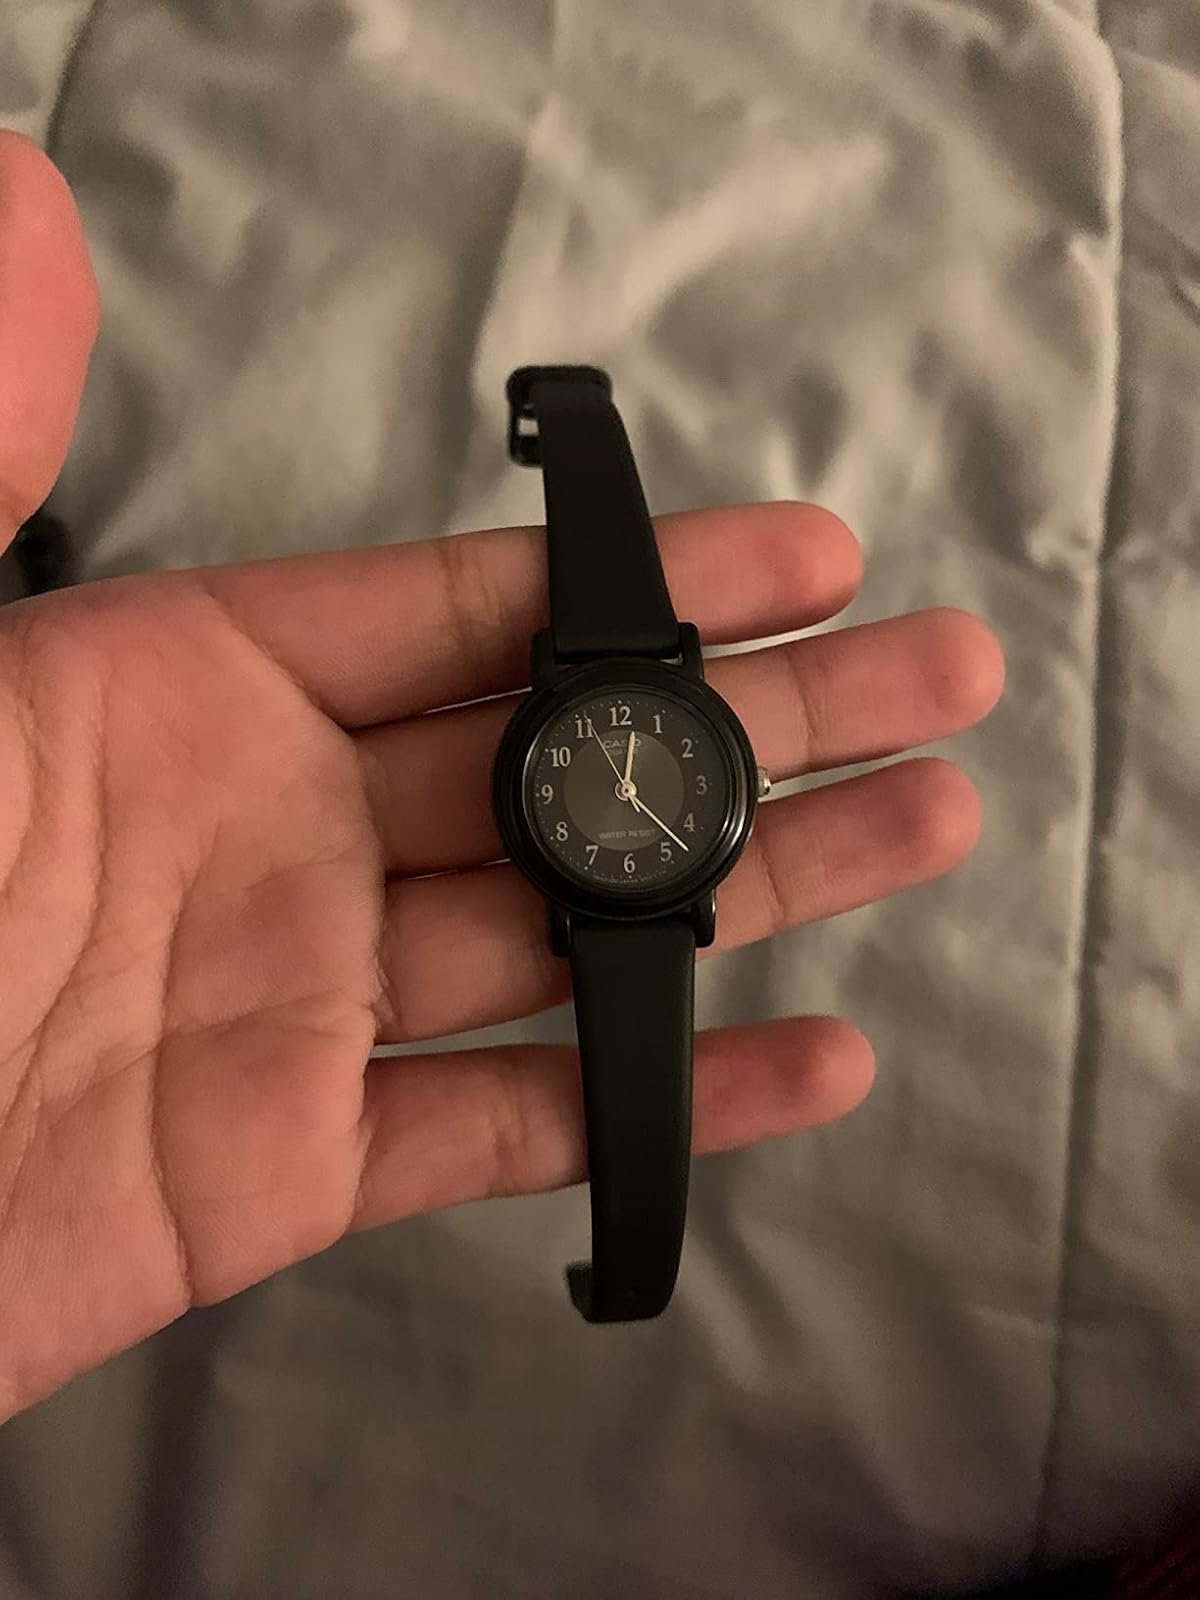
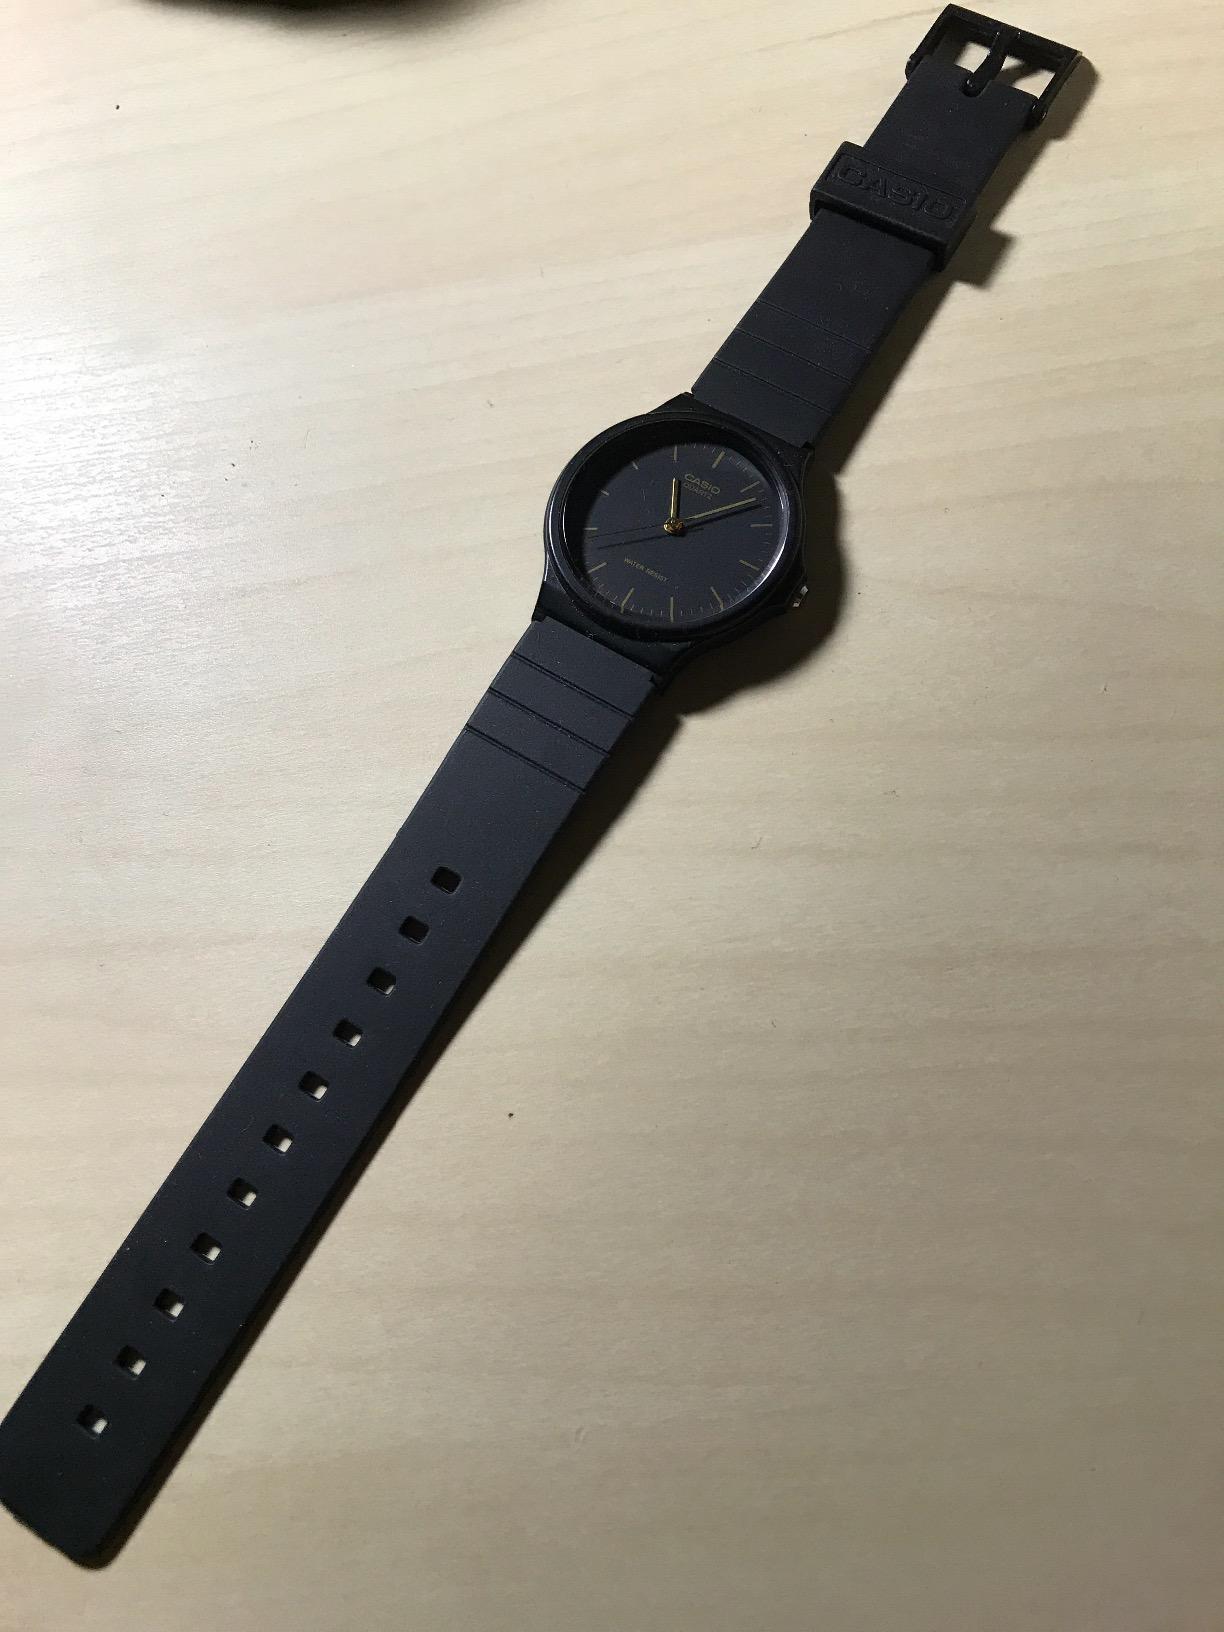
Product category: accessories_watch
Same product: no